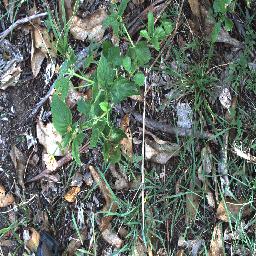
Label: lantana